Magny-lès-Jussey

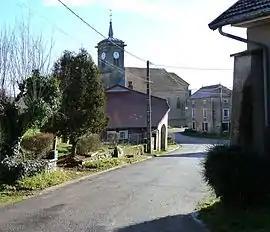
The church and surroundings in Magny-lès-Jussey

Magny-lès-Jussey (literally "Magny near Jussey") is a commune in the Haute-Saône department in the region of Bourgogne-Franche-Comté in eastern France.